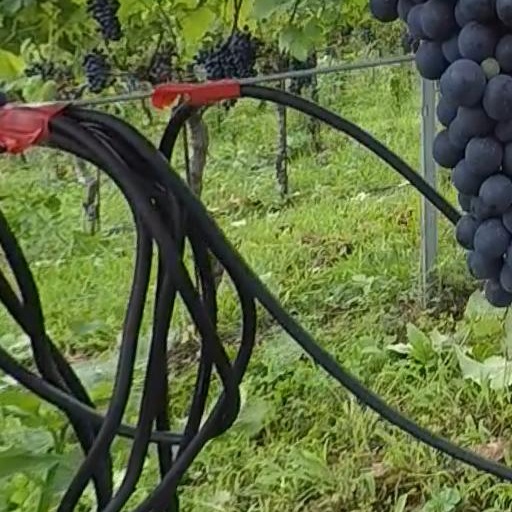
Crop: grape